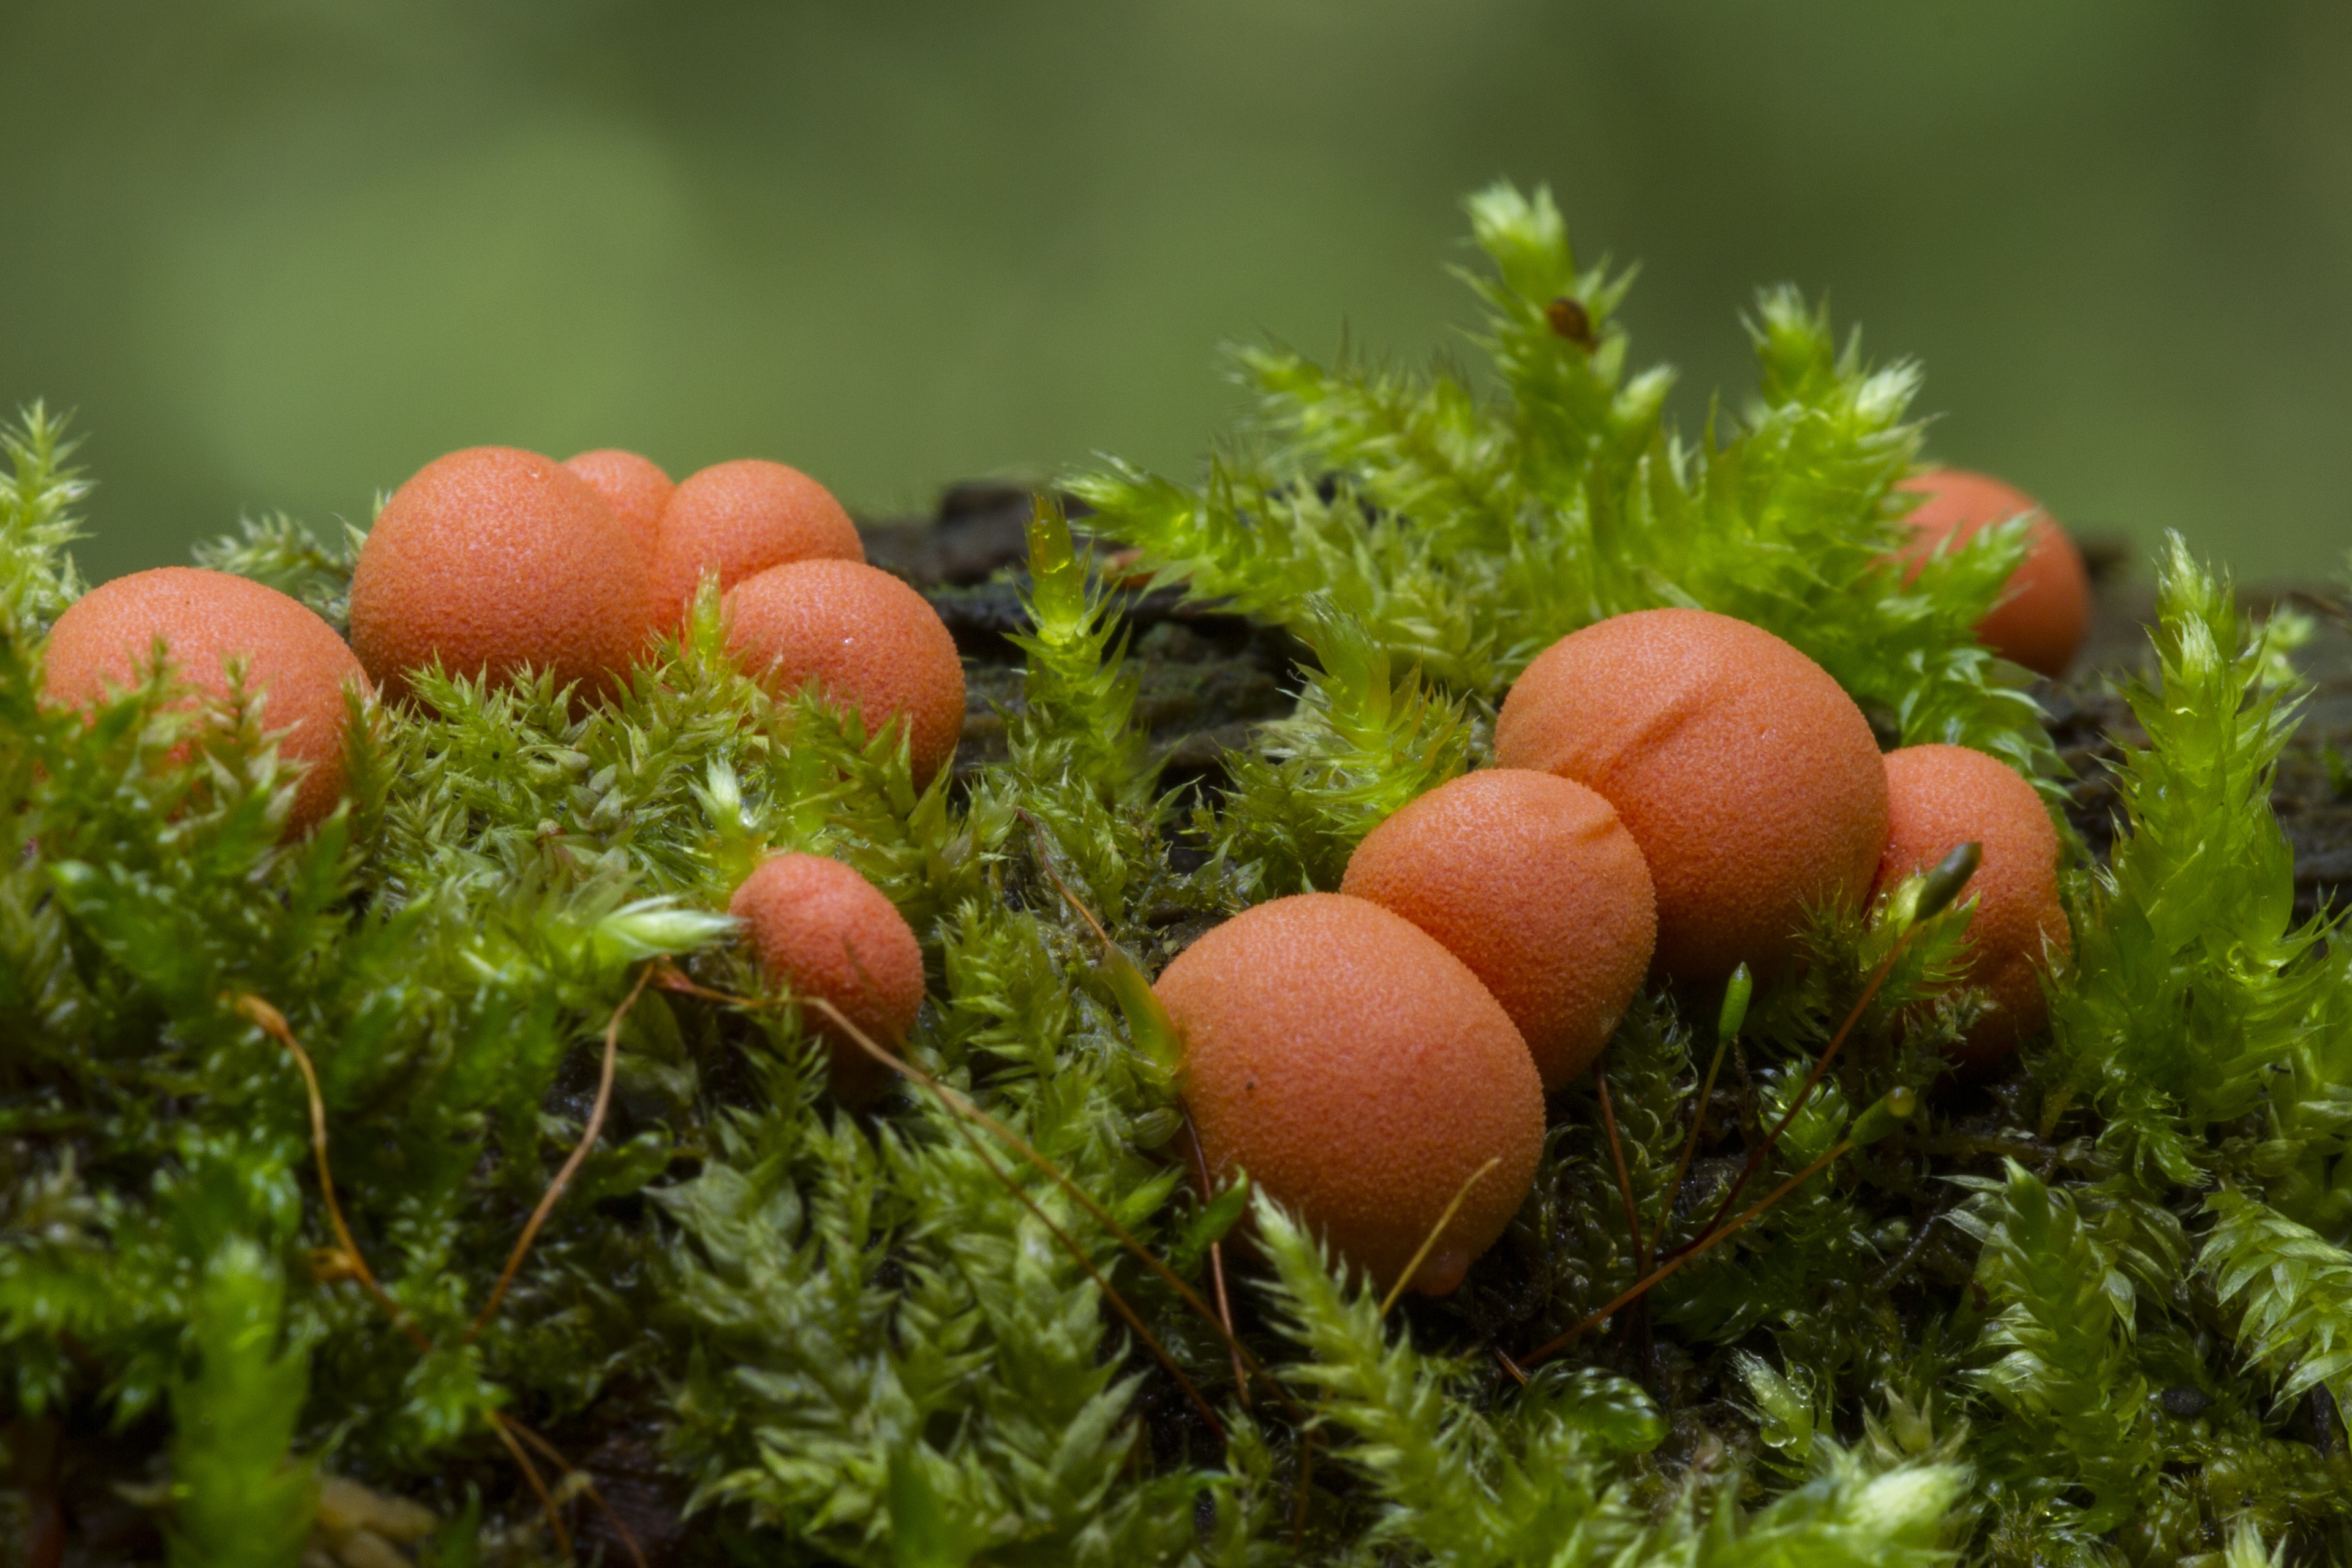
tree, grass, branch, plant, flower, moss, food, produce, autumn, soil, mushroom, sponge, fungus, macro photography, small mushroom, mushroom group, edible mushroom, blood milk mushroom, mini mushroom, slime mold